List of Vietnamese inventions and discoveries

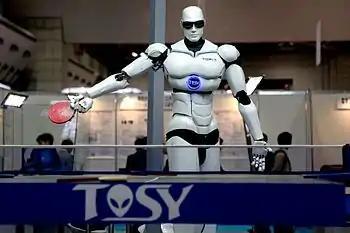
A Vietnamese-made TOPIO 3.0 humanoid ping-pong-playing robot displayed during the 2009 International Robot Exhibition (IREX) in Tokyo.

Đông Hồ painting: a genre of Vietnamese art originating in Đông Hồ village (Song Hồ commune, Thuận Thành District, Bắc Ninh Province).